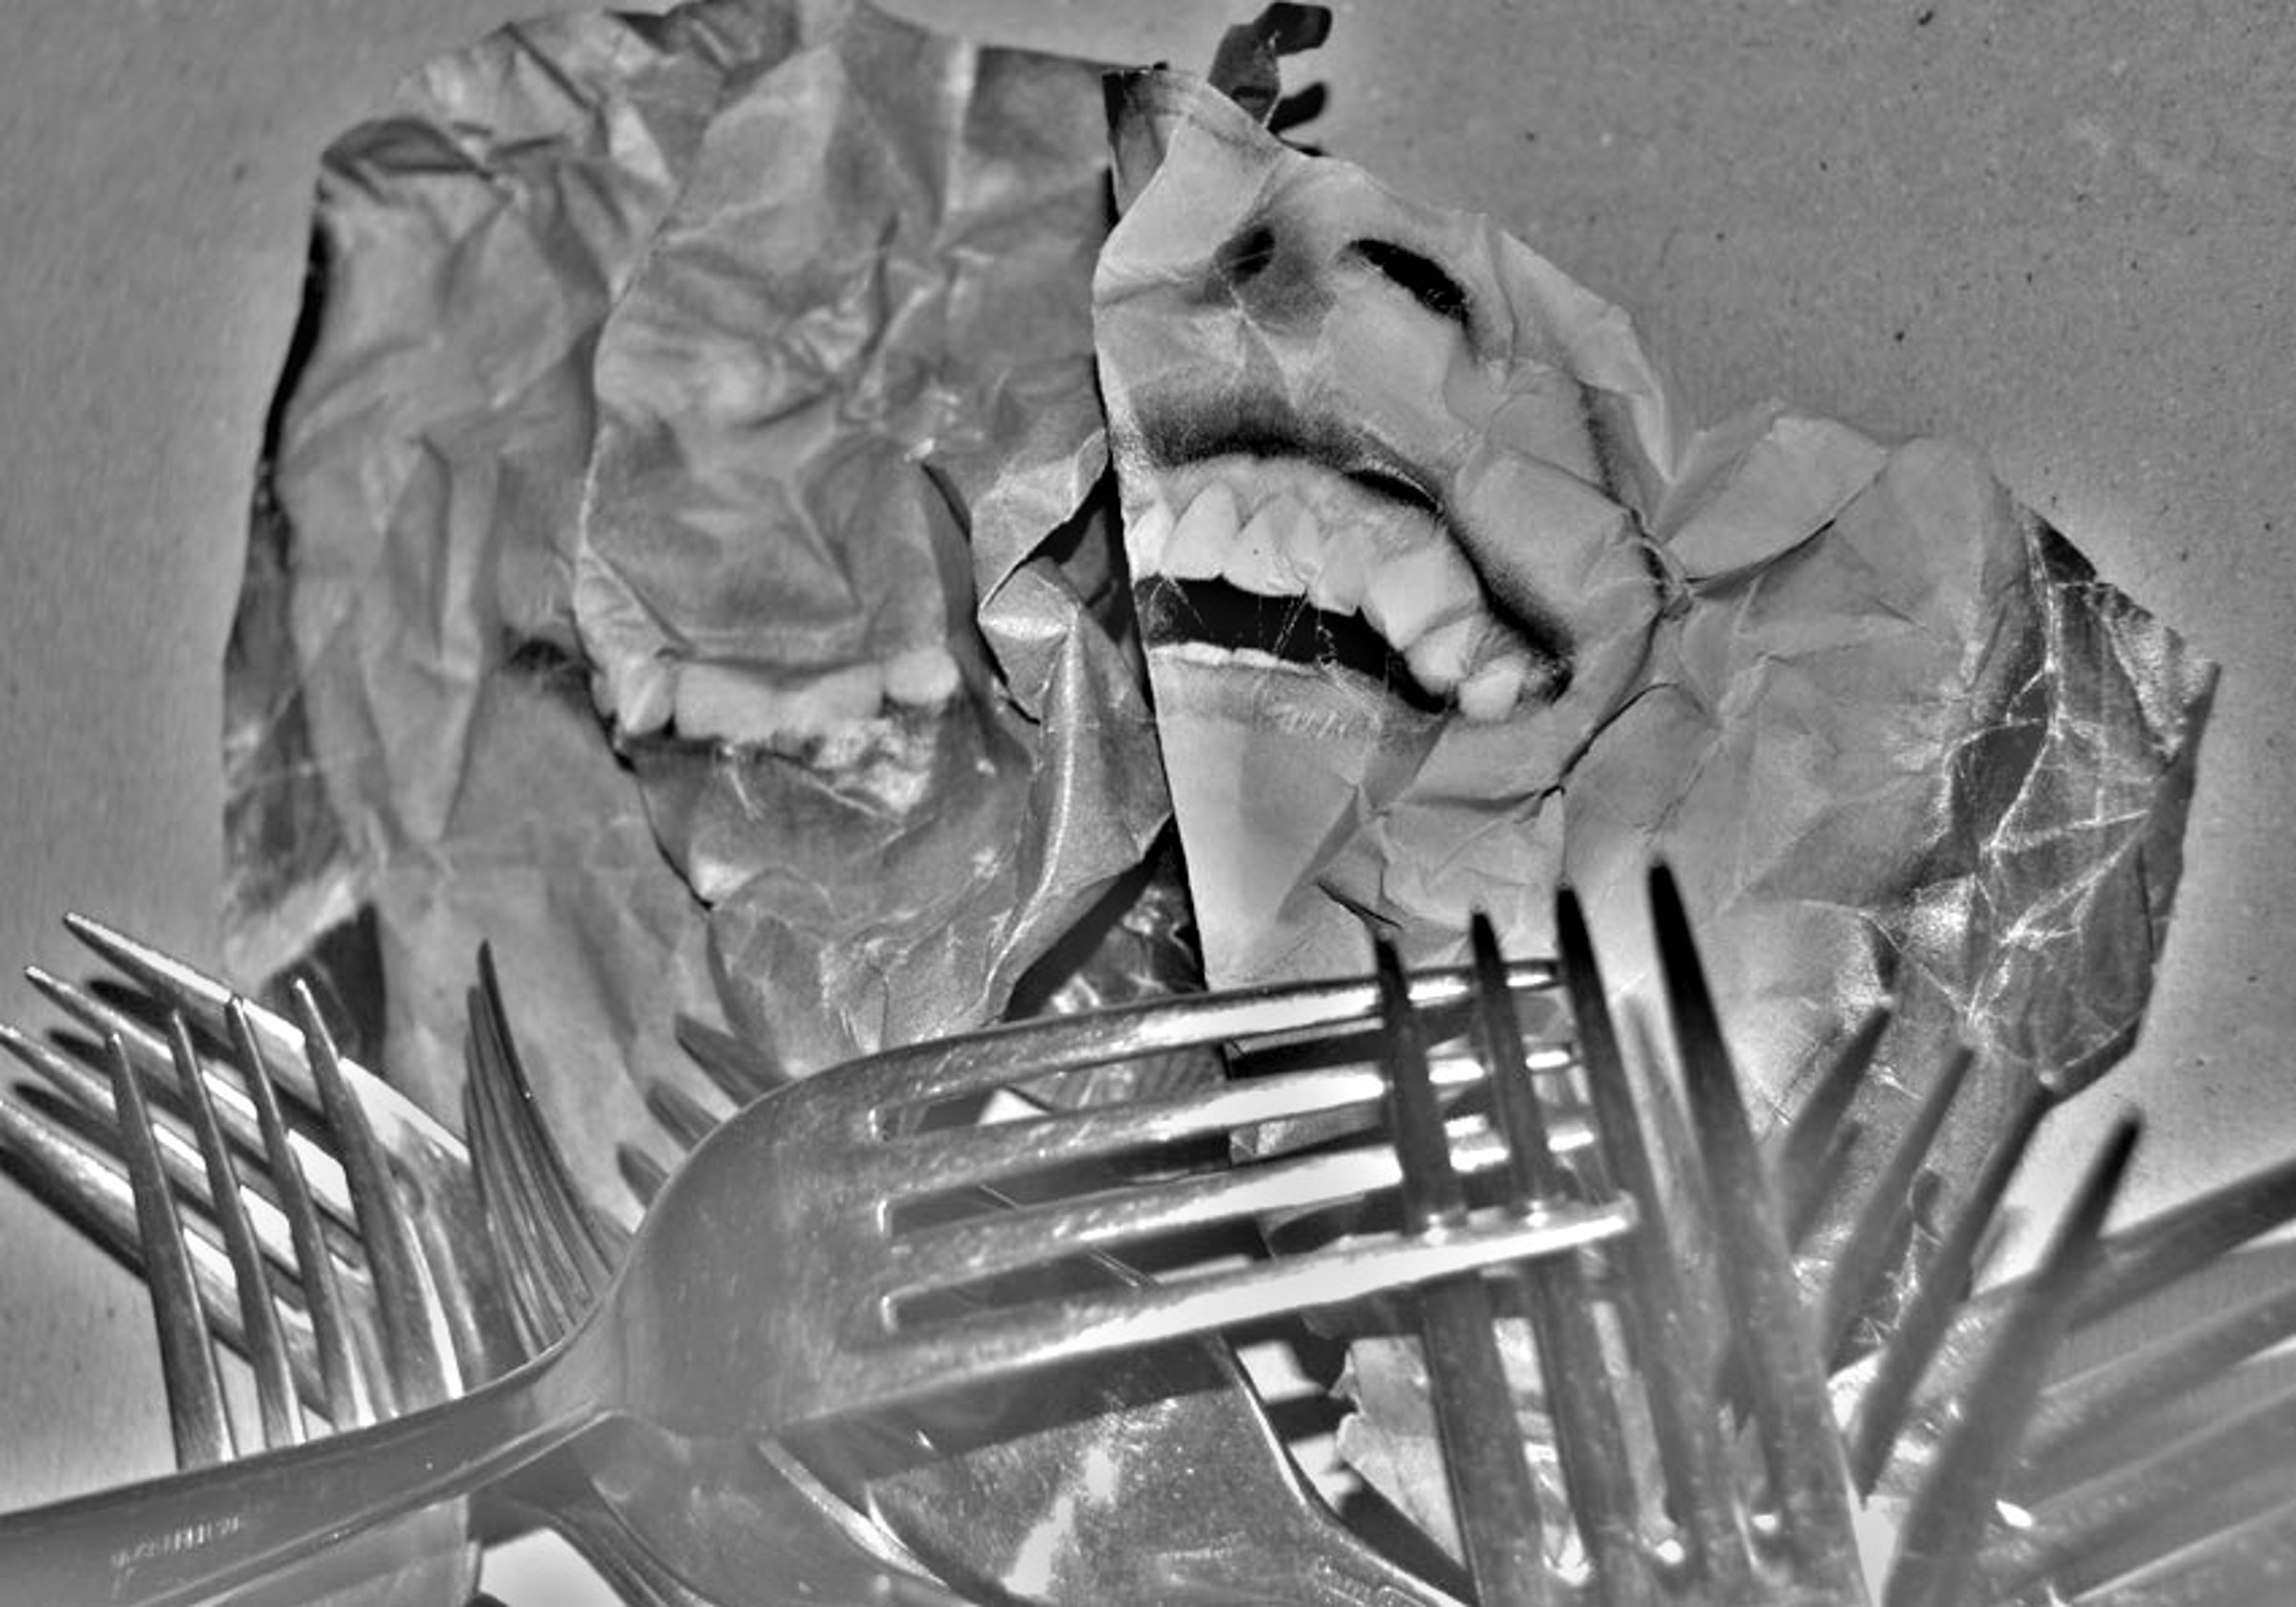
black and white, monochrome, sculpture, sketch, drawing, head, monochrome photography